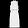
Label: Dress